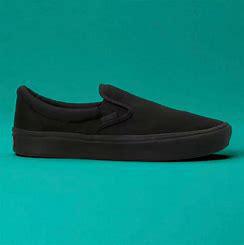
Brand: Vans
Model: Comfycush Slip On